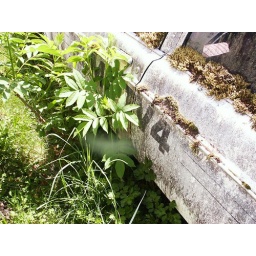
Remains of Portable 5, an ex-KOMO TV car near Mt. St. Helens, photographed May 18, 2009